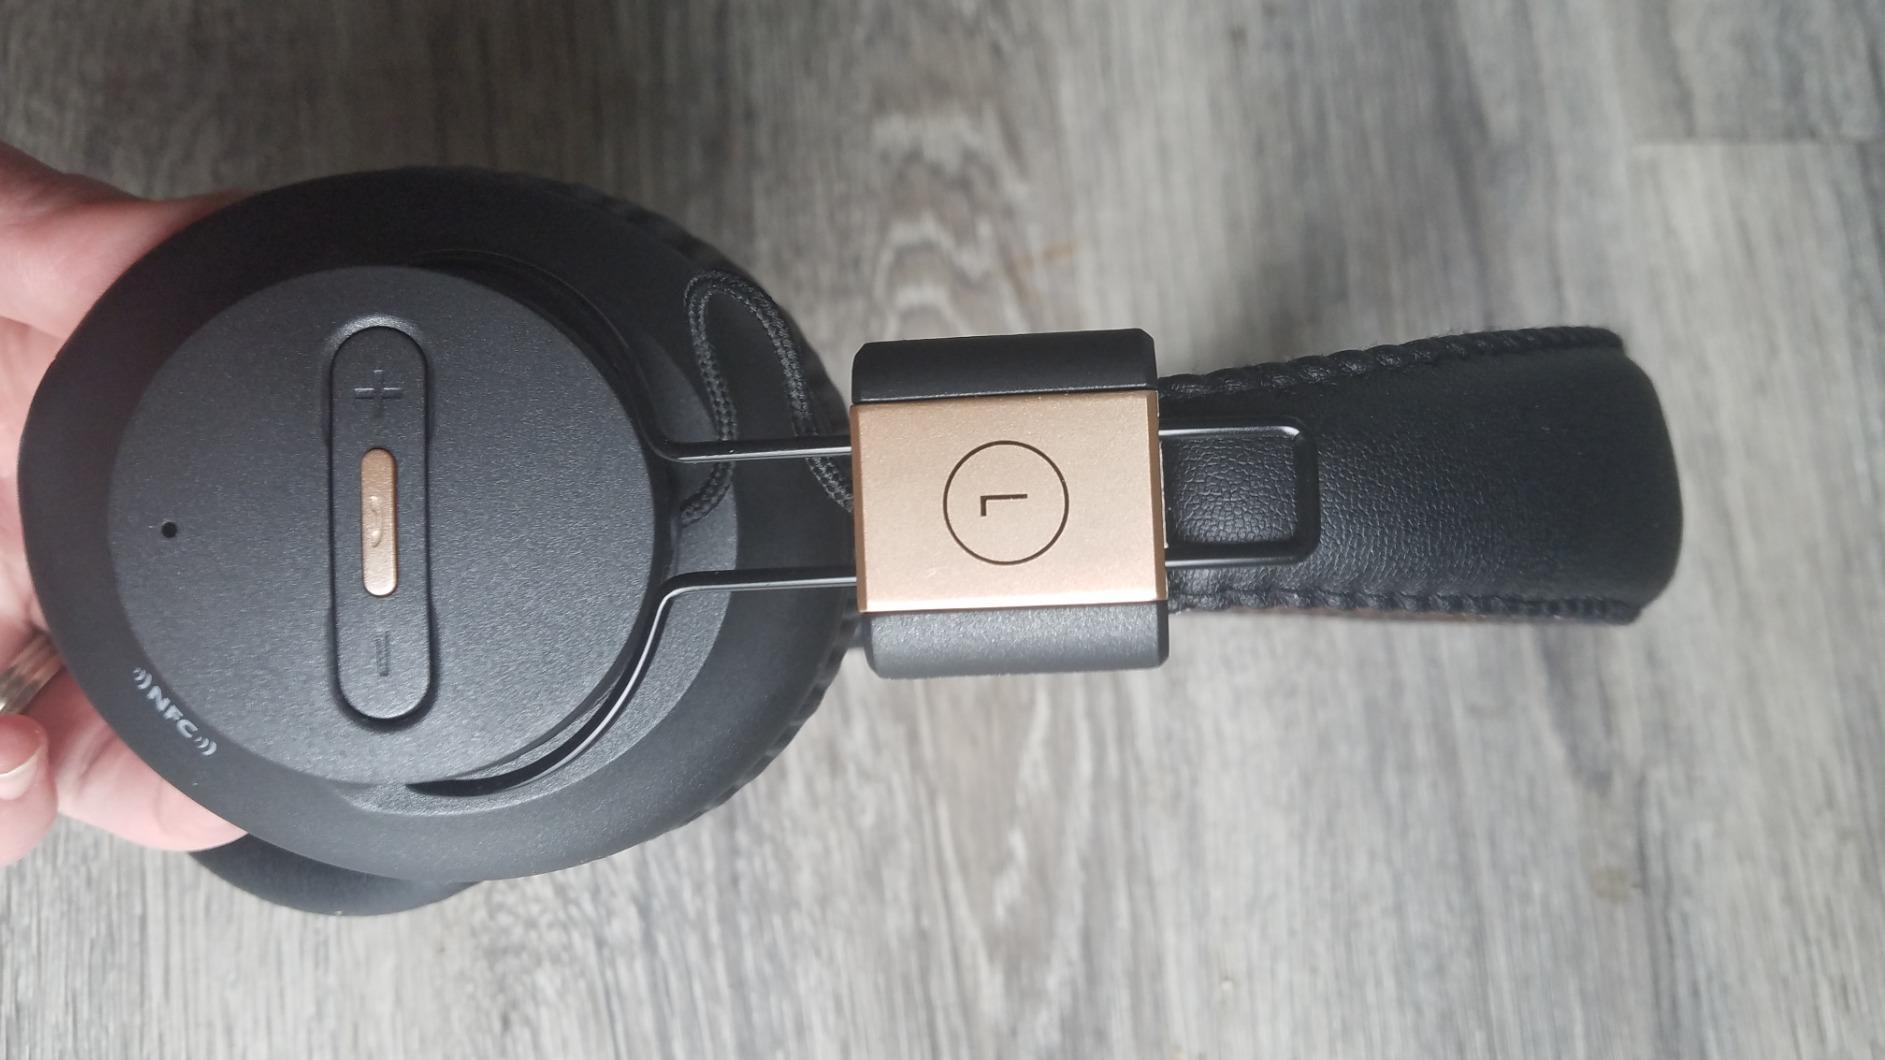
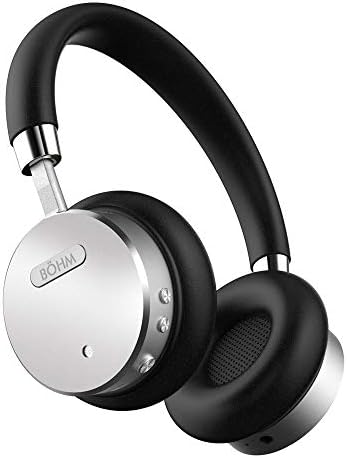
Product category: headphones
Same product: no